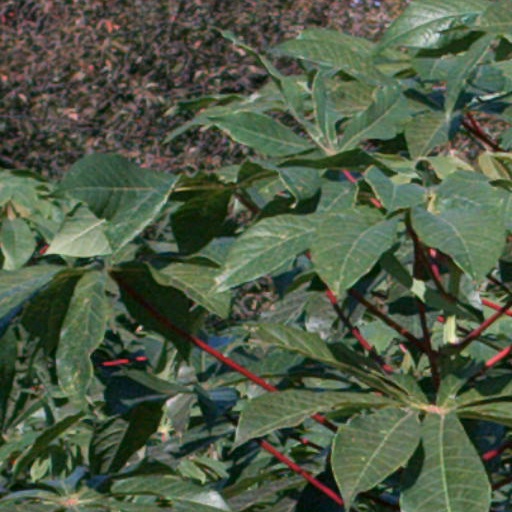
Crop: cassava